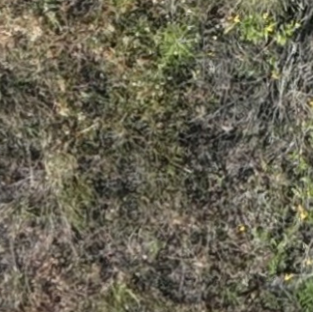
Month: july